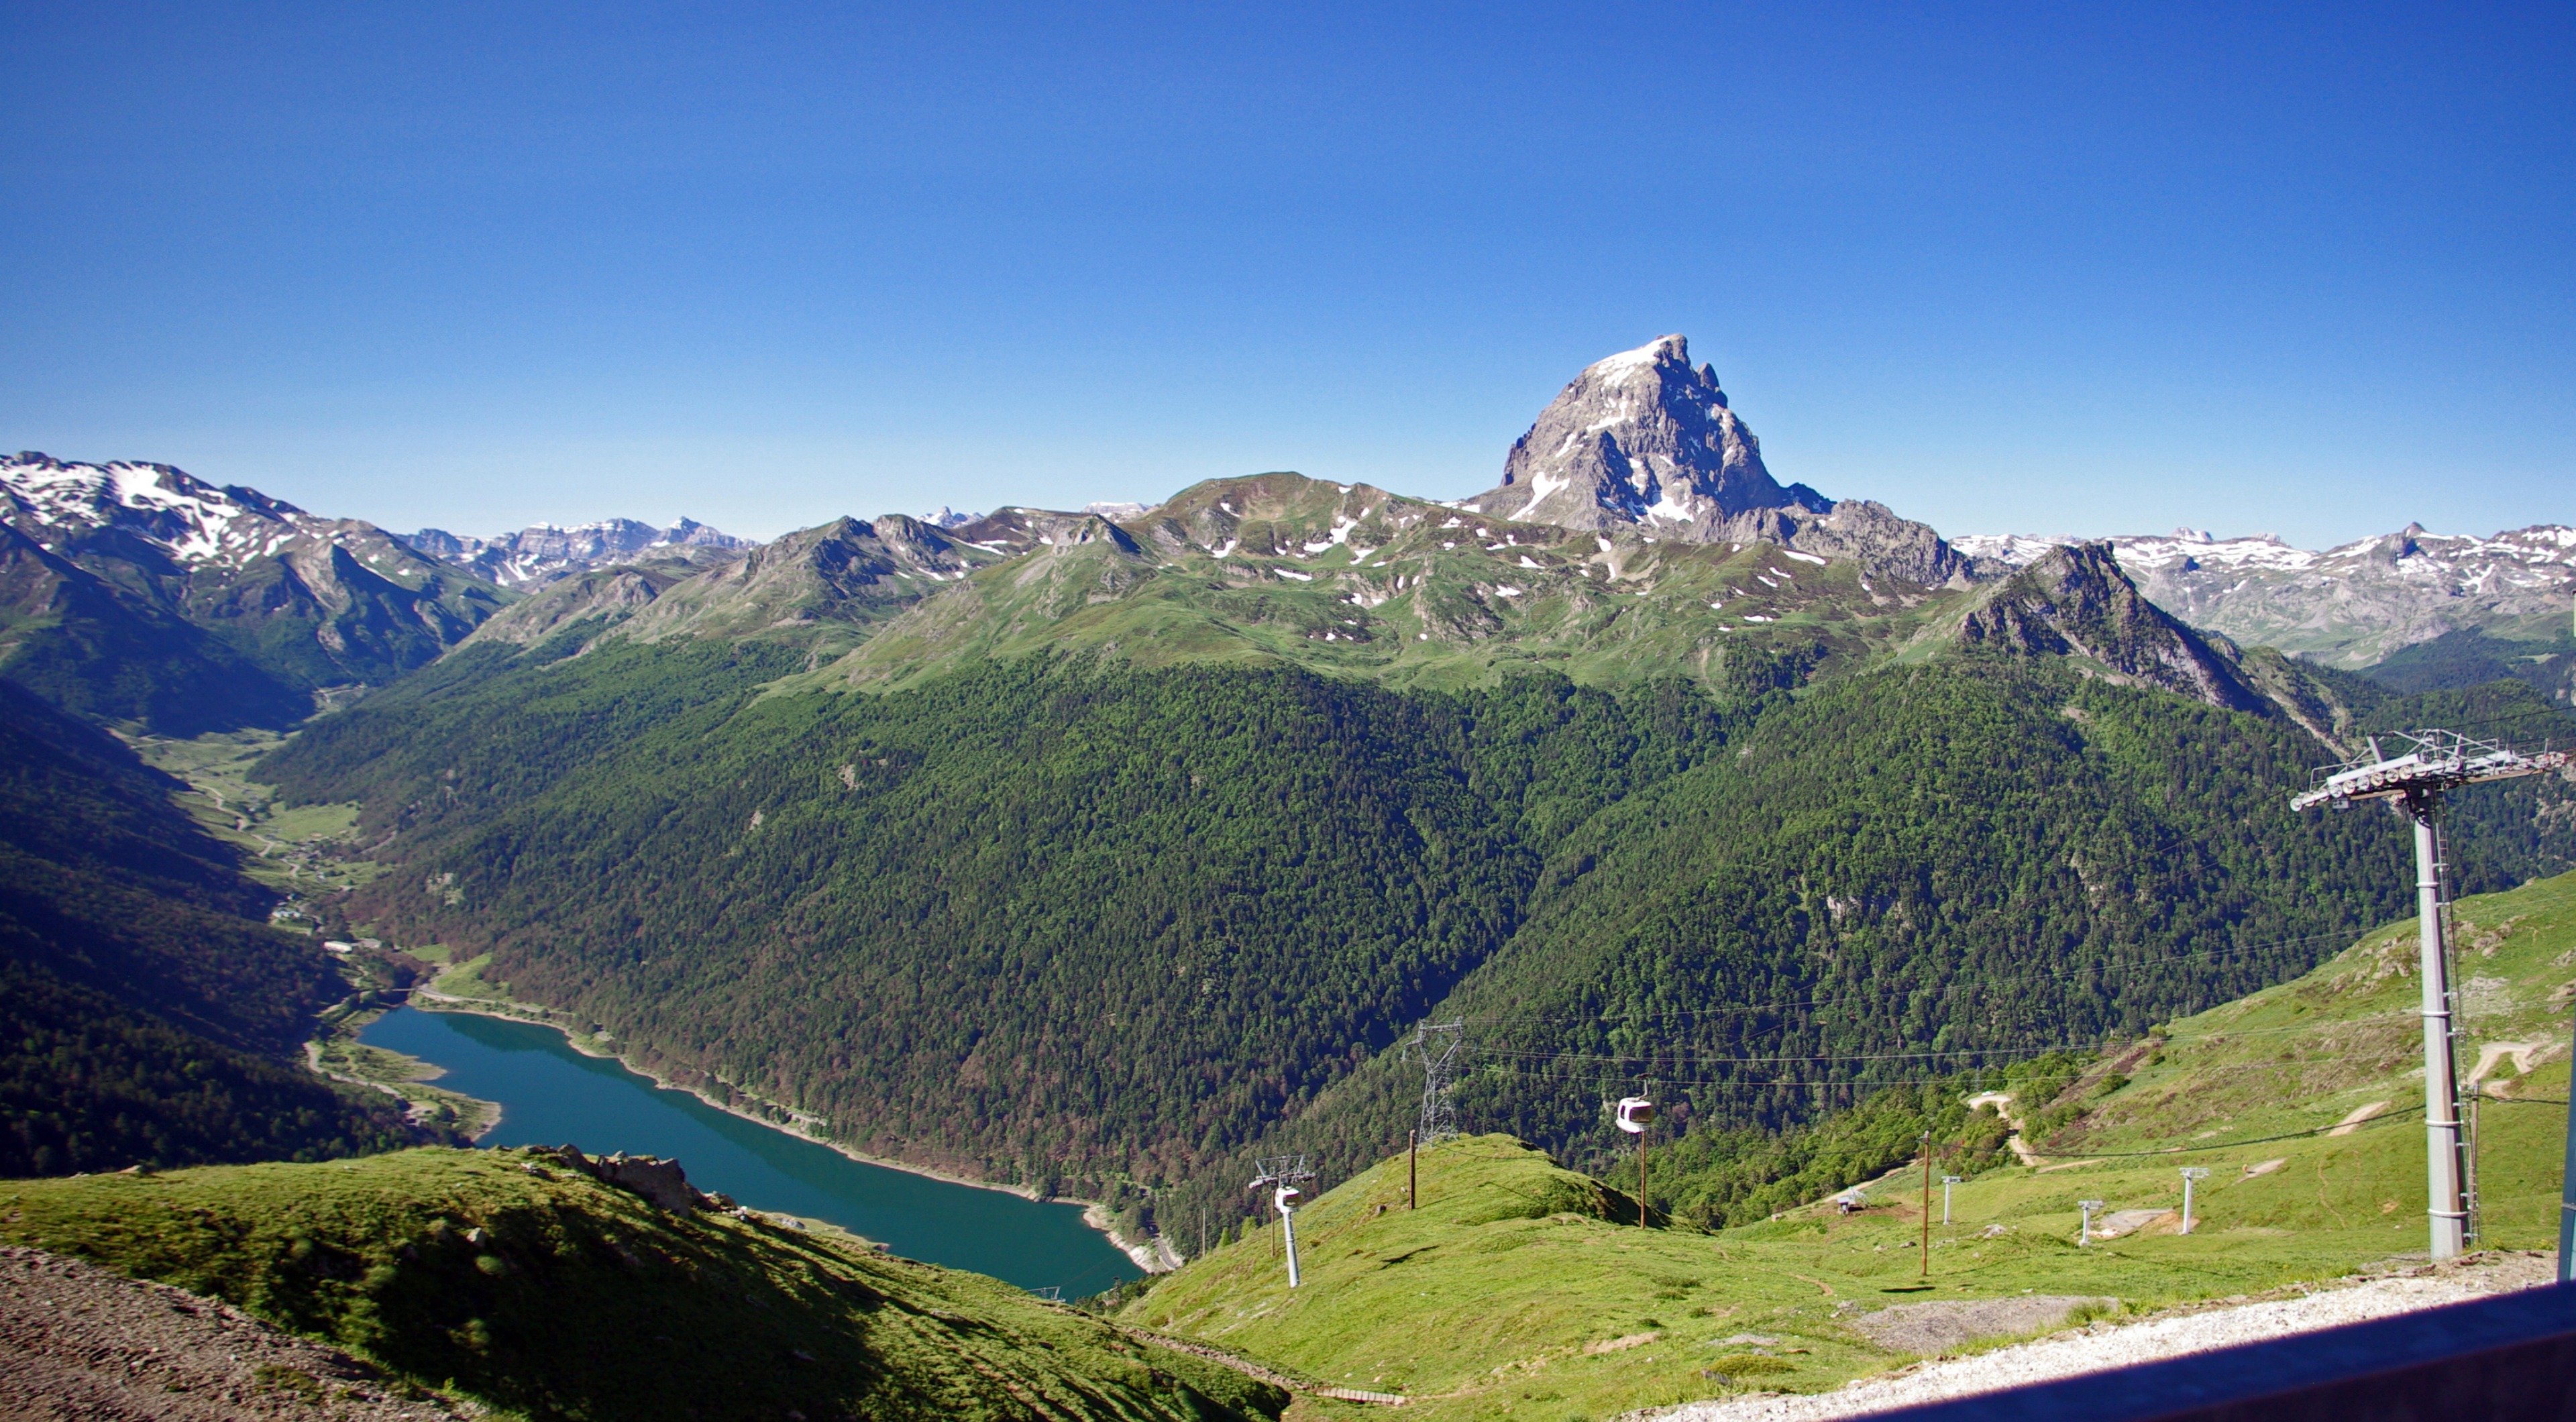
landscape, walking, mountain, lake, adventure, valley, mountain range, france, fjord, ridge, mountains, alps, plateau, fell, pyrenees, landform, mountain pass, geographical feature, mountainous landforms